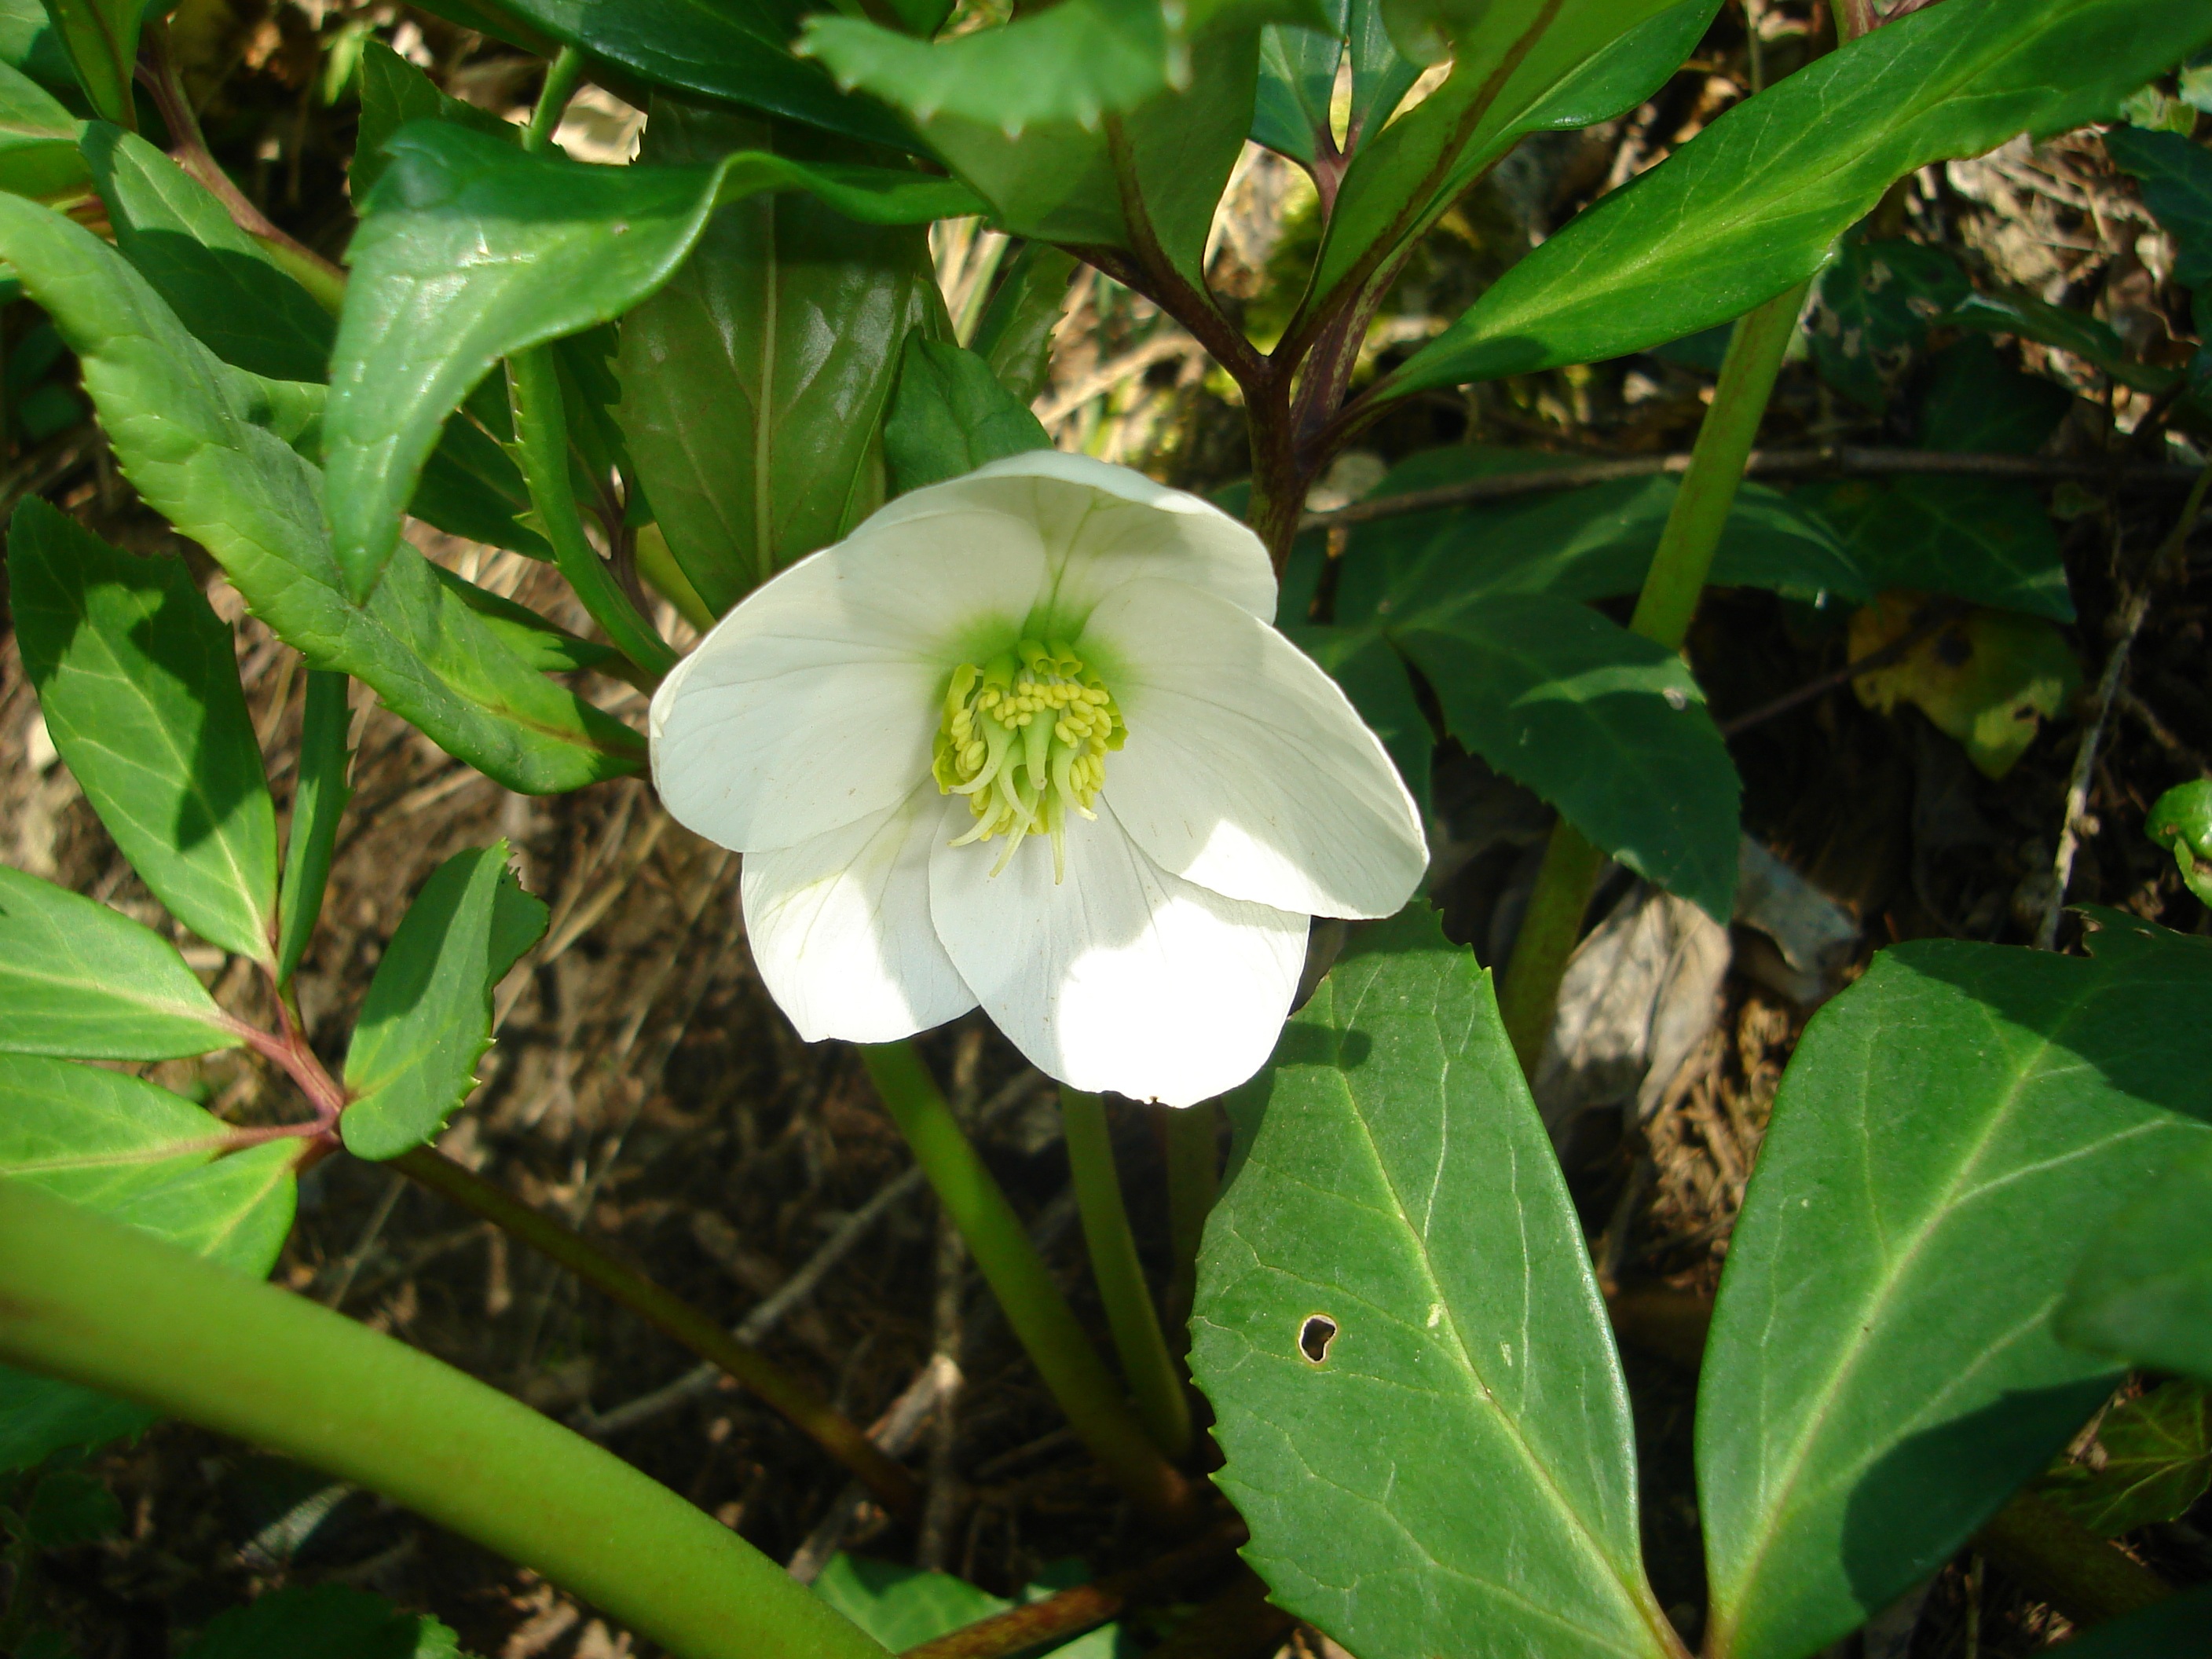
nature, plant, white, flower, spring, green, italy, botany, flora, wildflower, prato, petals, shrub, moonflower, lombardy, jasmine, flowering plant, land plant